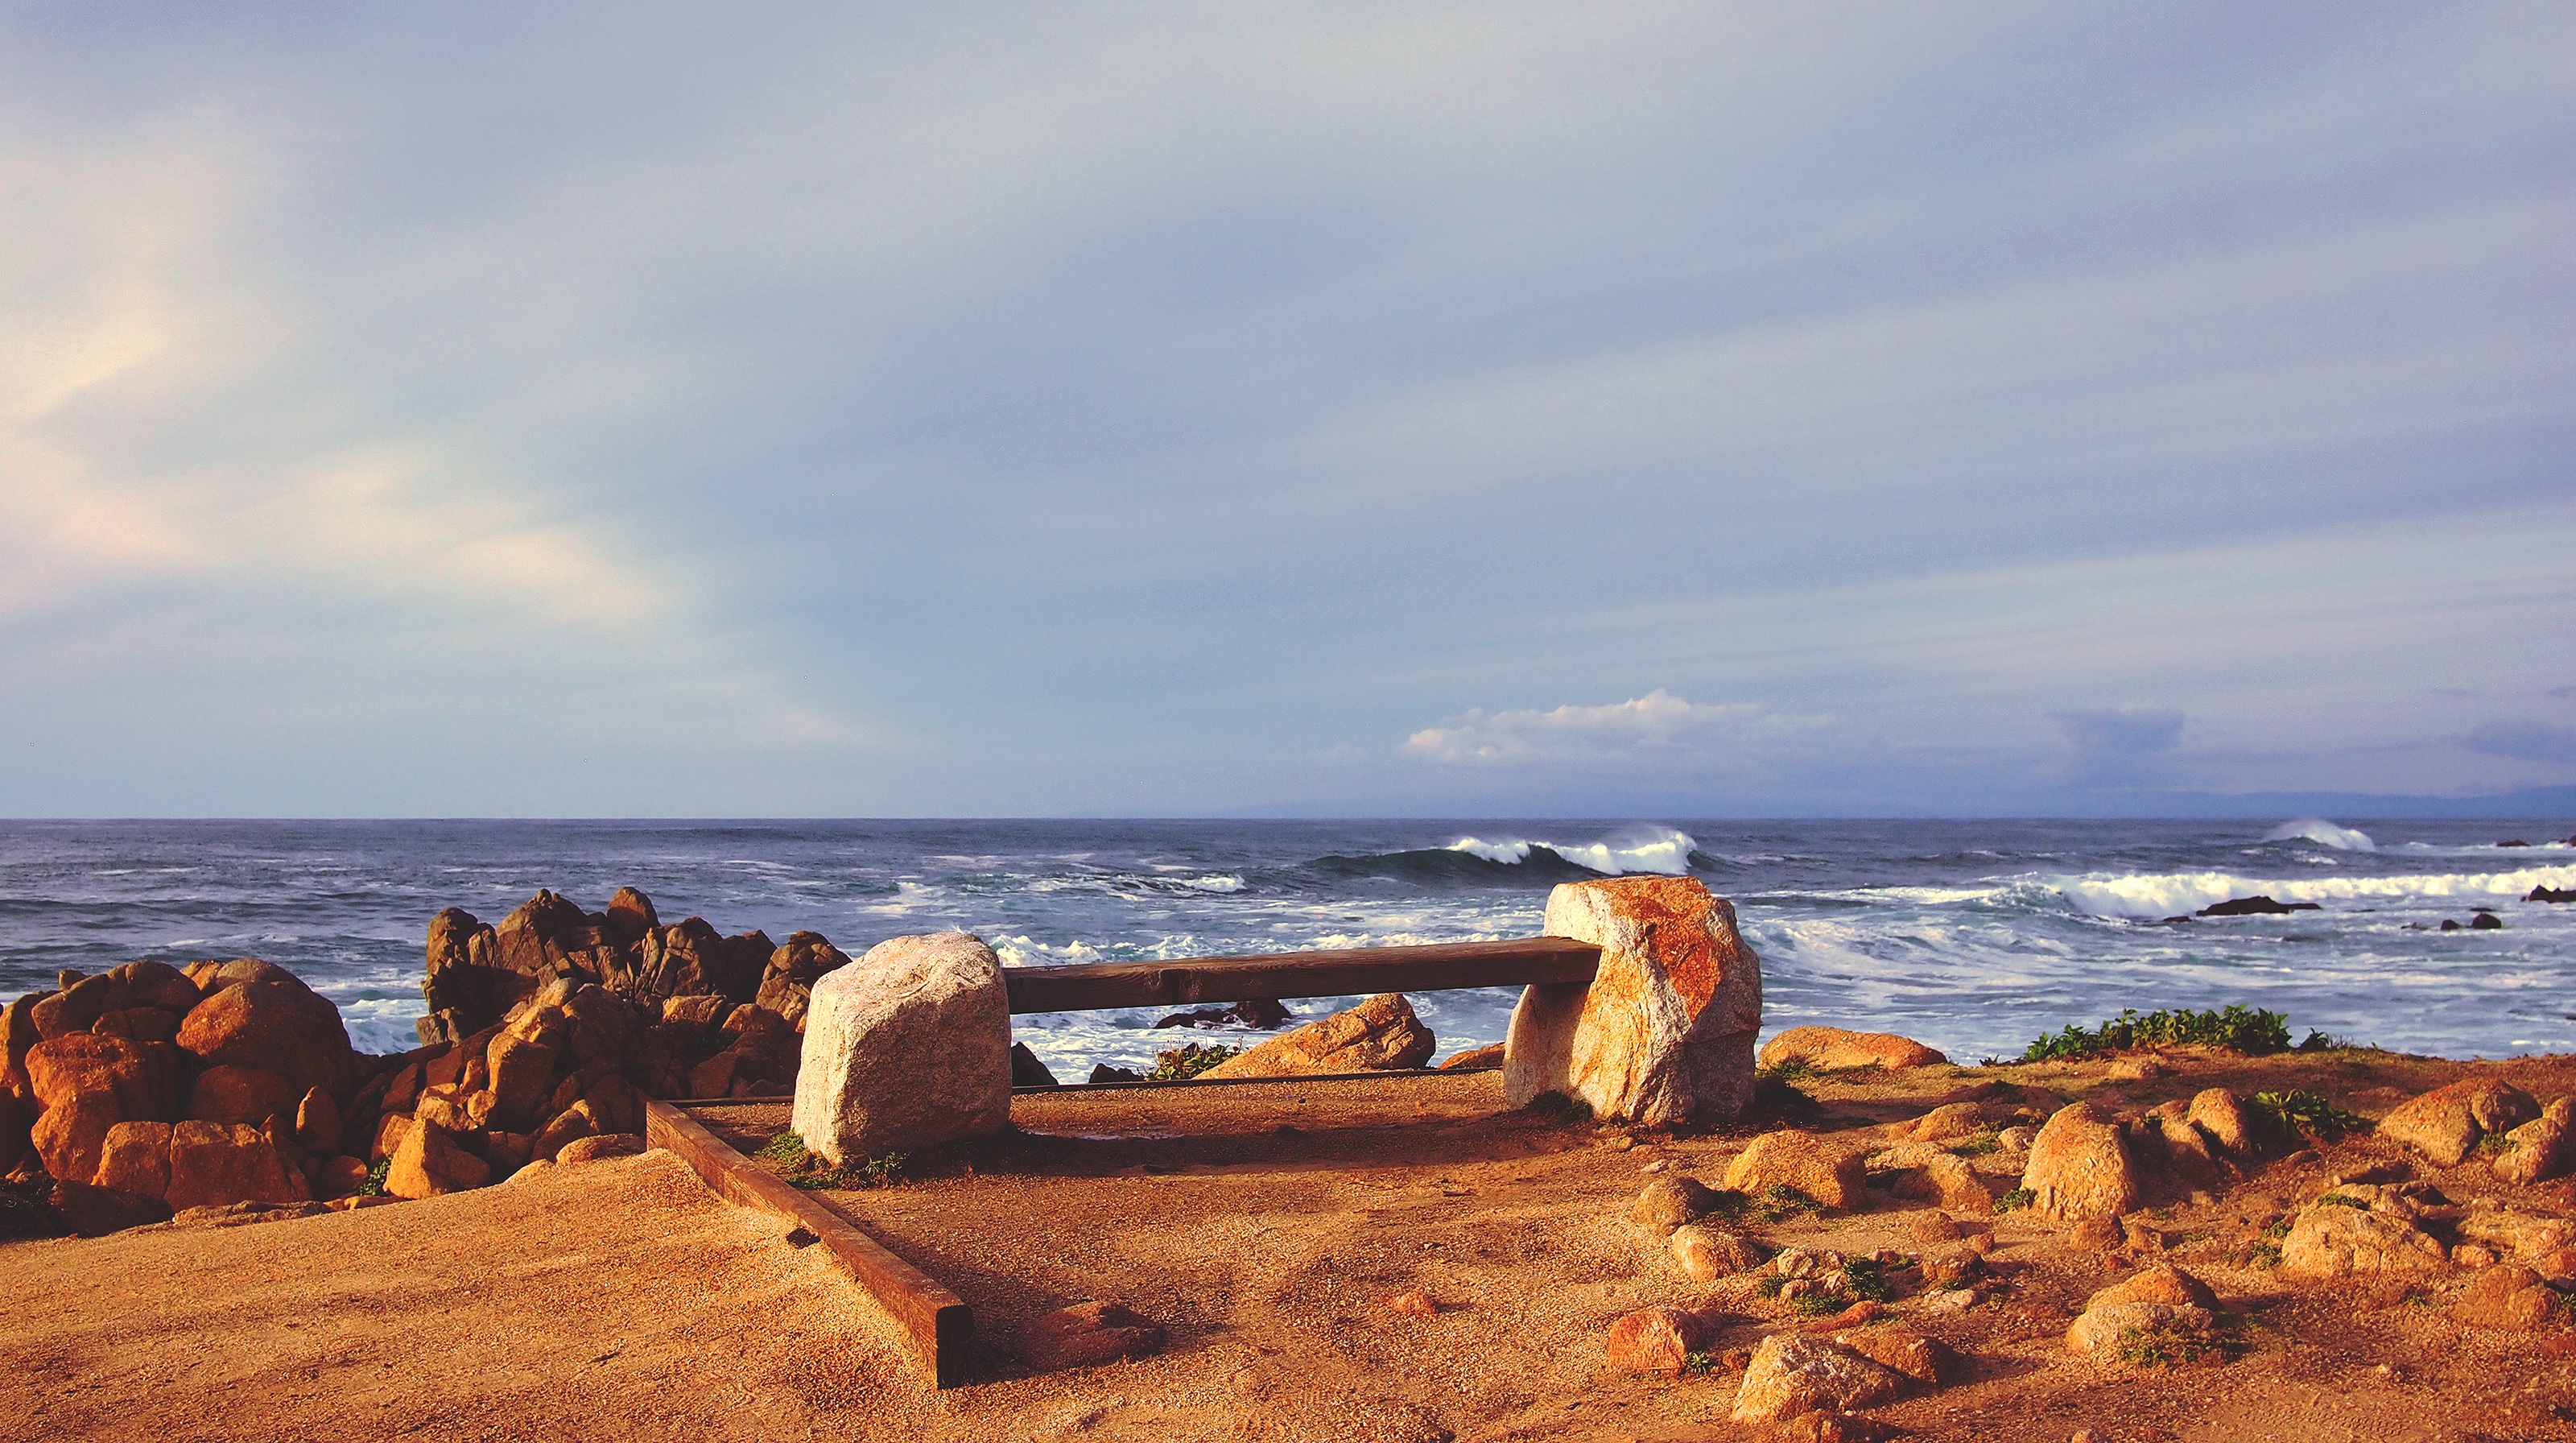
beach, landscape, sea, coast, water, sand, rock, ocean, horizon, sunset, shore, wave, vacation, cliff, cove, bay, terrain, body of water, cape, natural environment